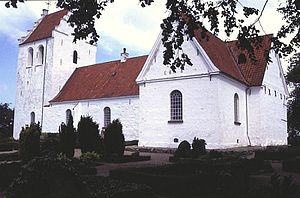
Åstrup Kirke (Faaborg-Midtfyn Kommune)
Åstrup Kirke (Faaborg-Midtfyn Kommune) i Danmark. Åstrup kirke
Åstrup Kirke ligger i landsbyen Åstrup ca. 8 km ØSØ for Faaborg.